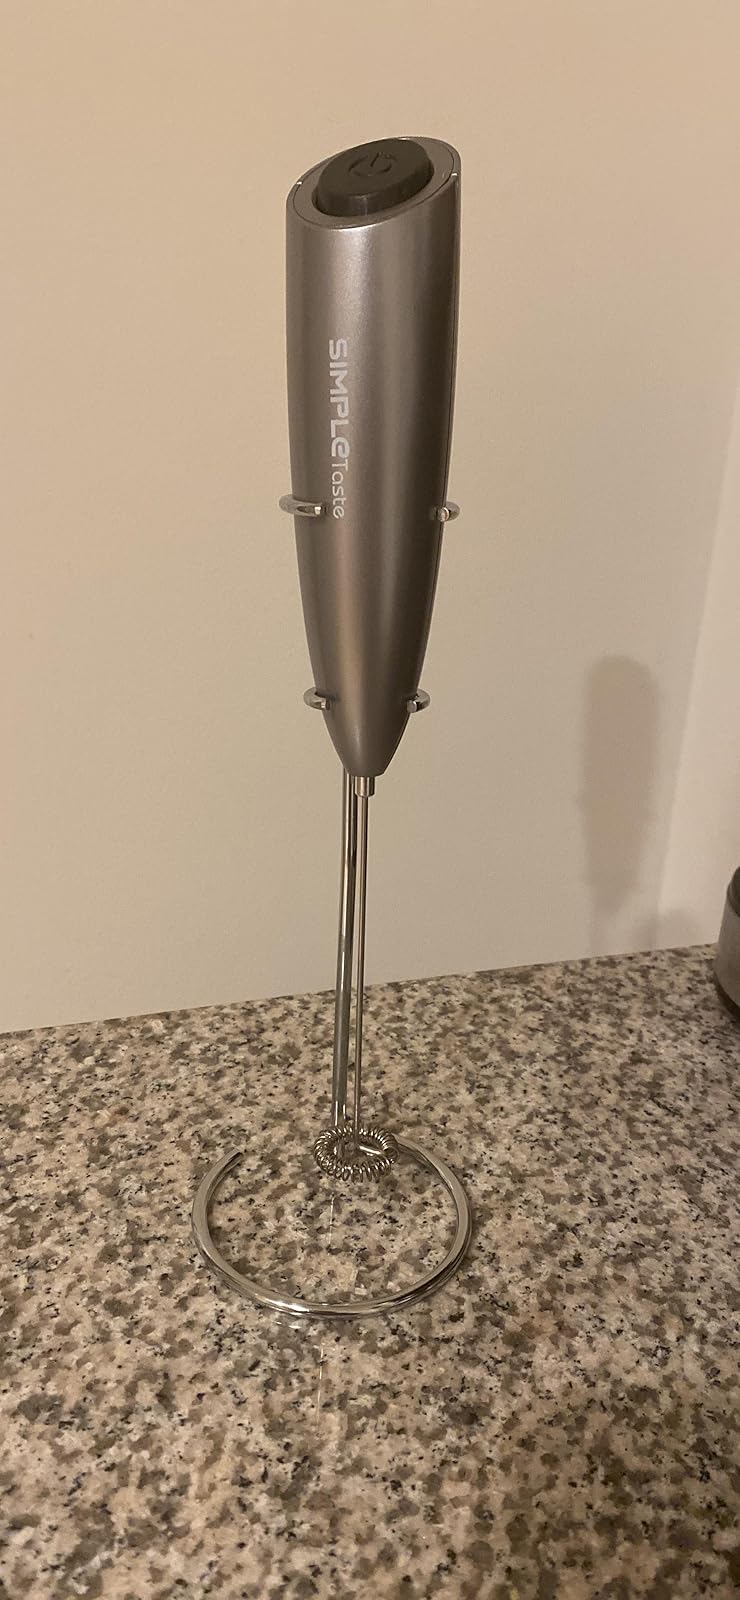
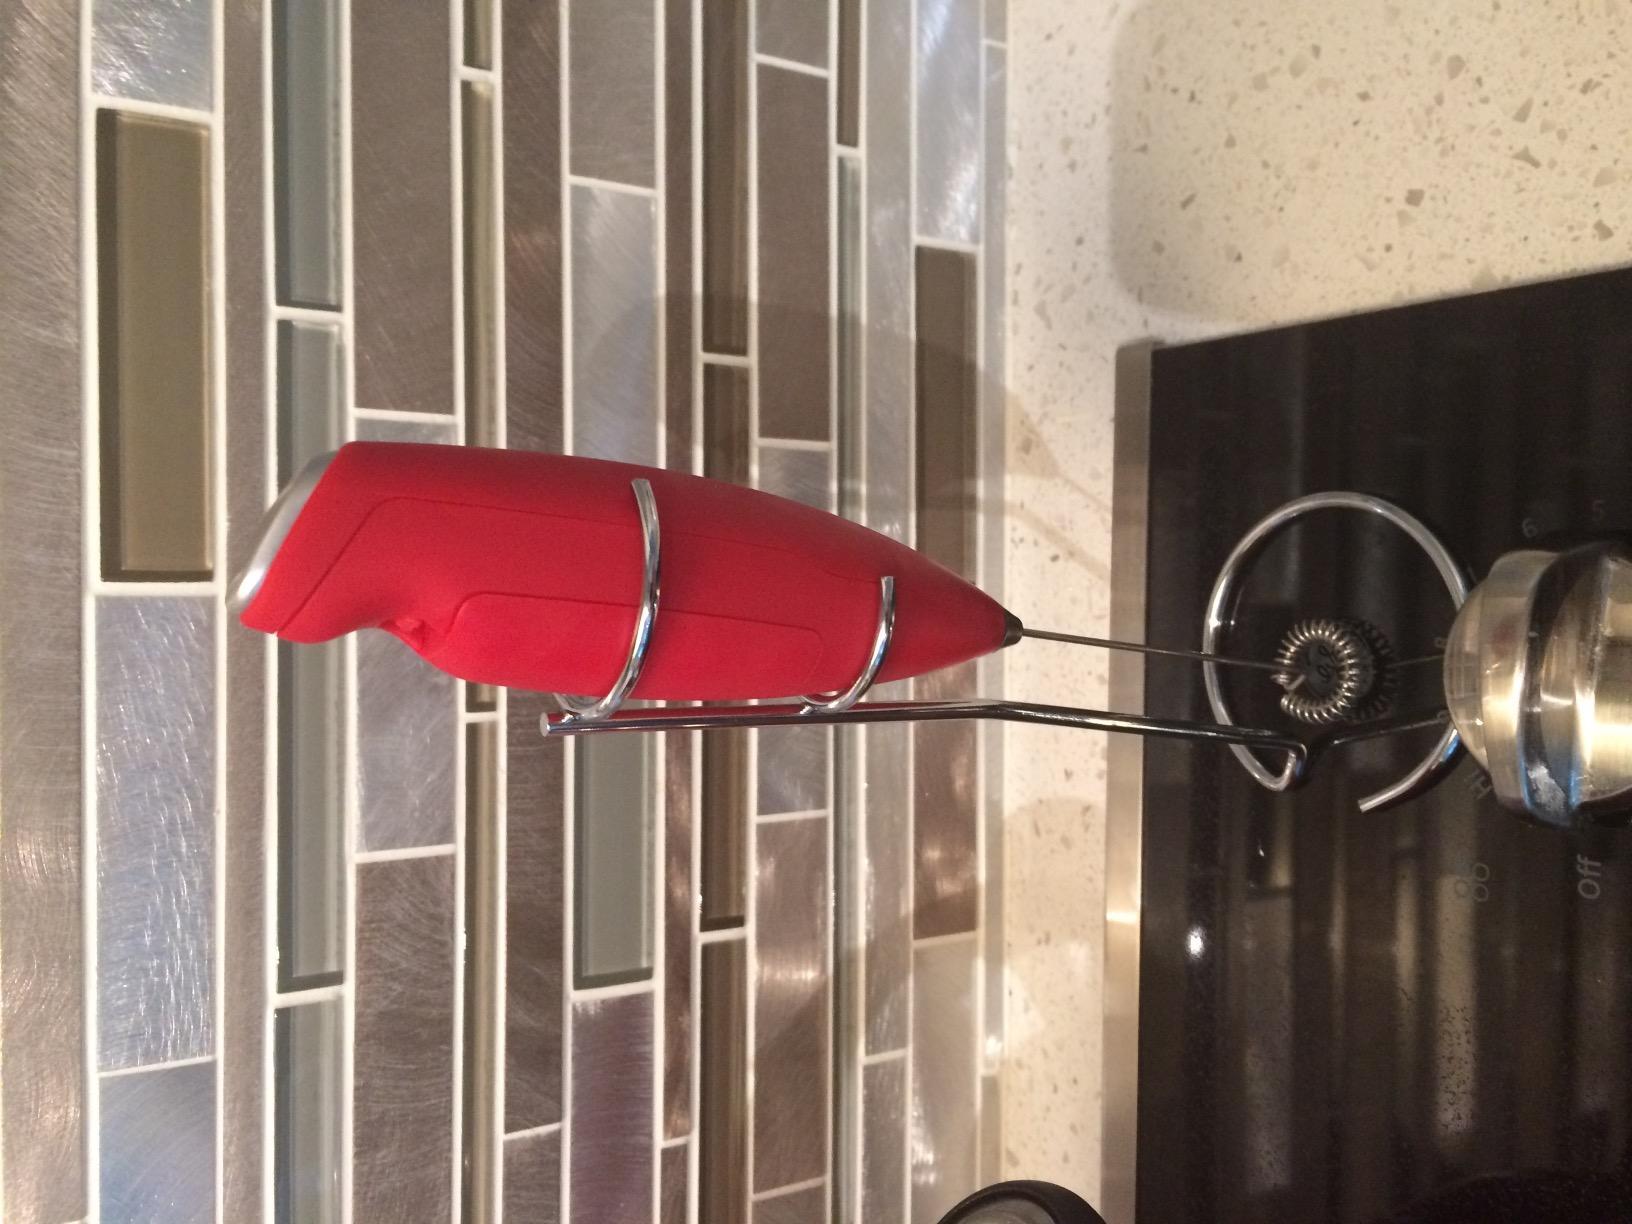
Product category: items_mixer
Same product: no